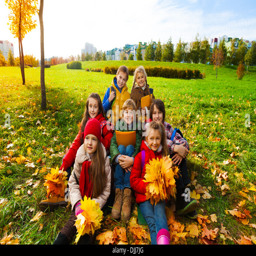
group of happy kids sit in the park on the grass holding bouquets of autumn maple leaves and smiling